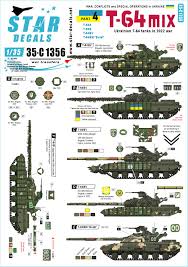
Label: Tank